Apollo 10

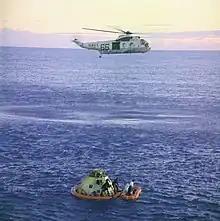
Helicopter 66 post-splashdown crew recovery operations in the Pacific Ocean

After ejecting the LM ascent stage, the crew slept and performed photography and observation of the lunar surface from orbit. Though the crew located 18 landmarks on the surface and took photographs of various surface features, crew fatigue necessitated the cancellation of two scheduled television broadcasts. Thereafter, the main Service Propulsion System engine of the CSM re-ignited for about 2.5 minutes to set Apollo 10 on a trajectory towards Earth, achieving such a trajectory at 137:39:13.7. As it departed lunar orbit, Apollo 10 had orbited the Moon 31 times over the span of about 61 hours and 37 minutes.